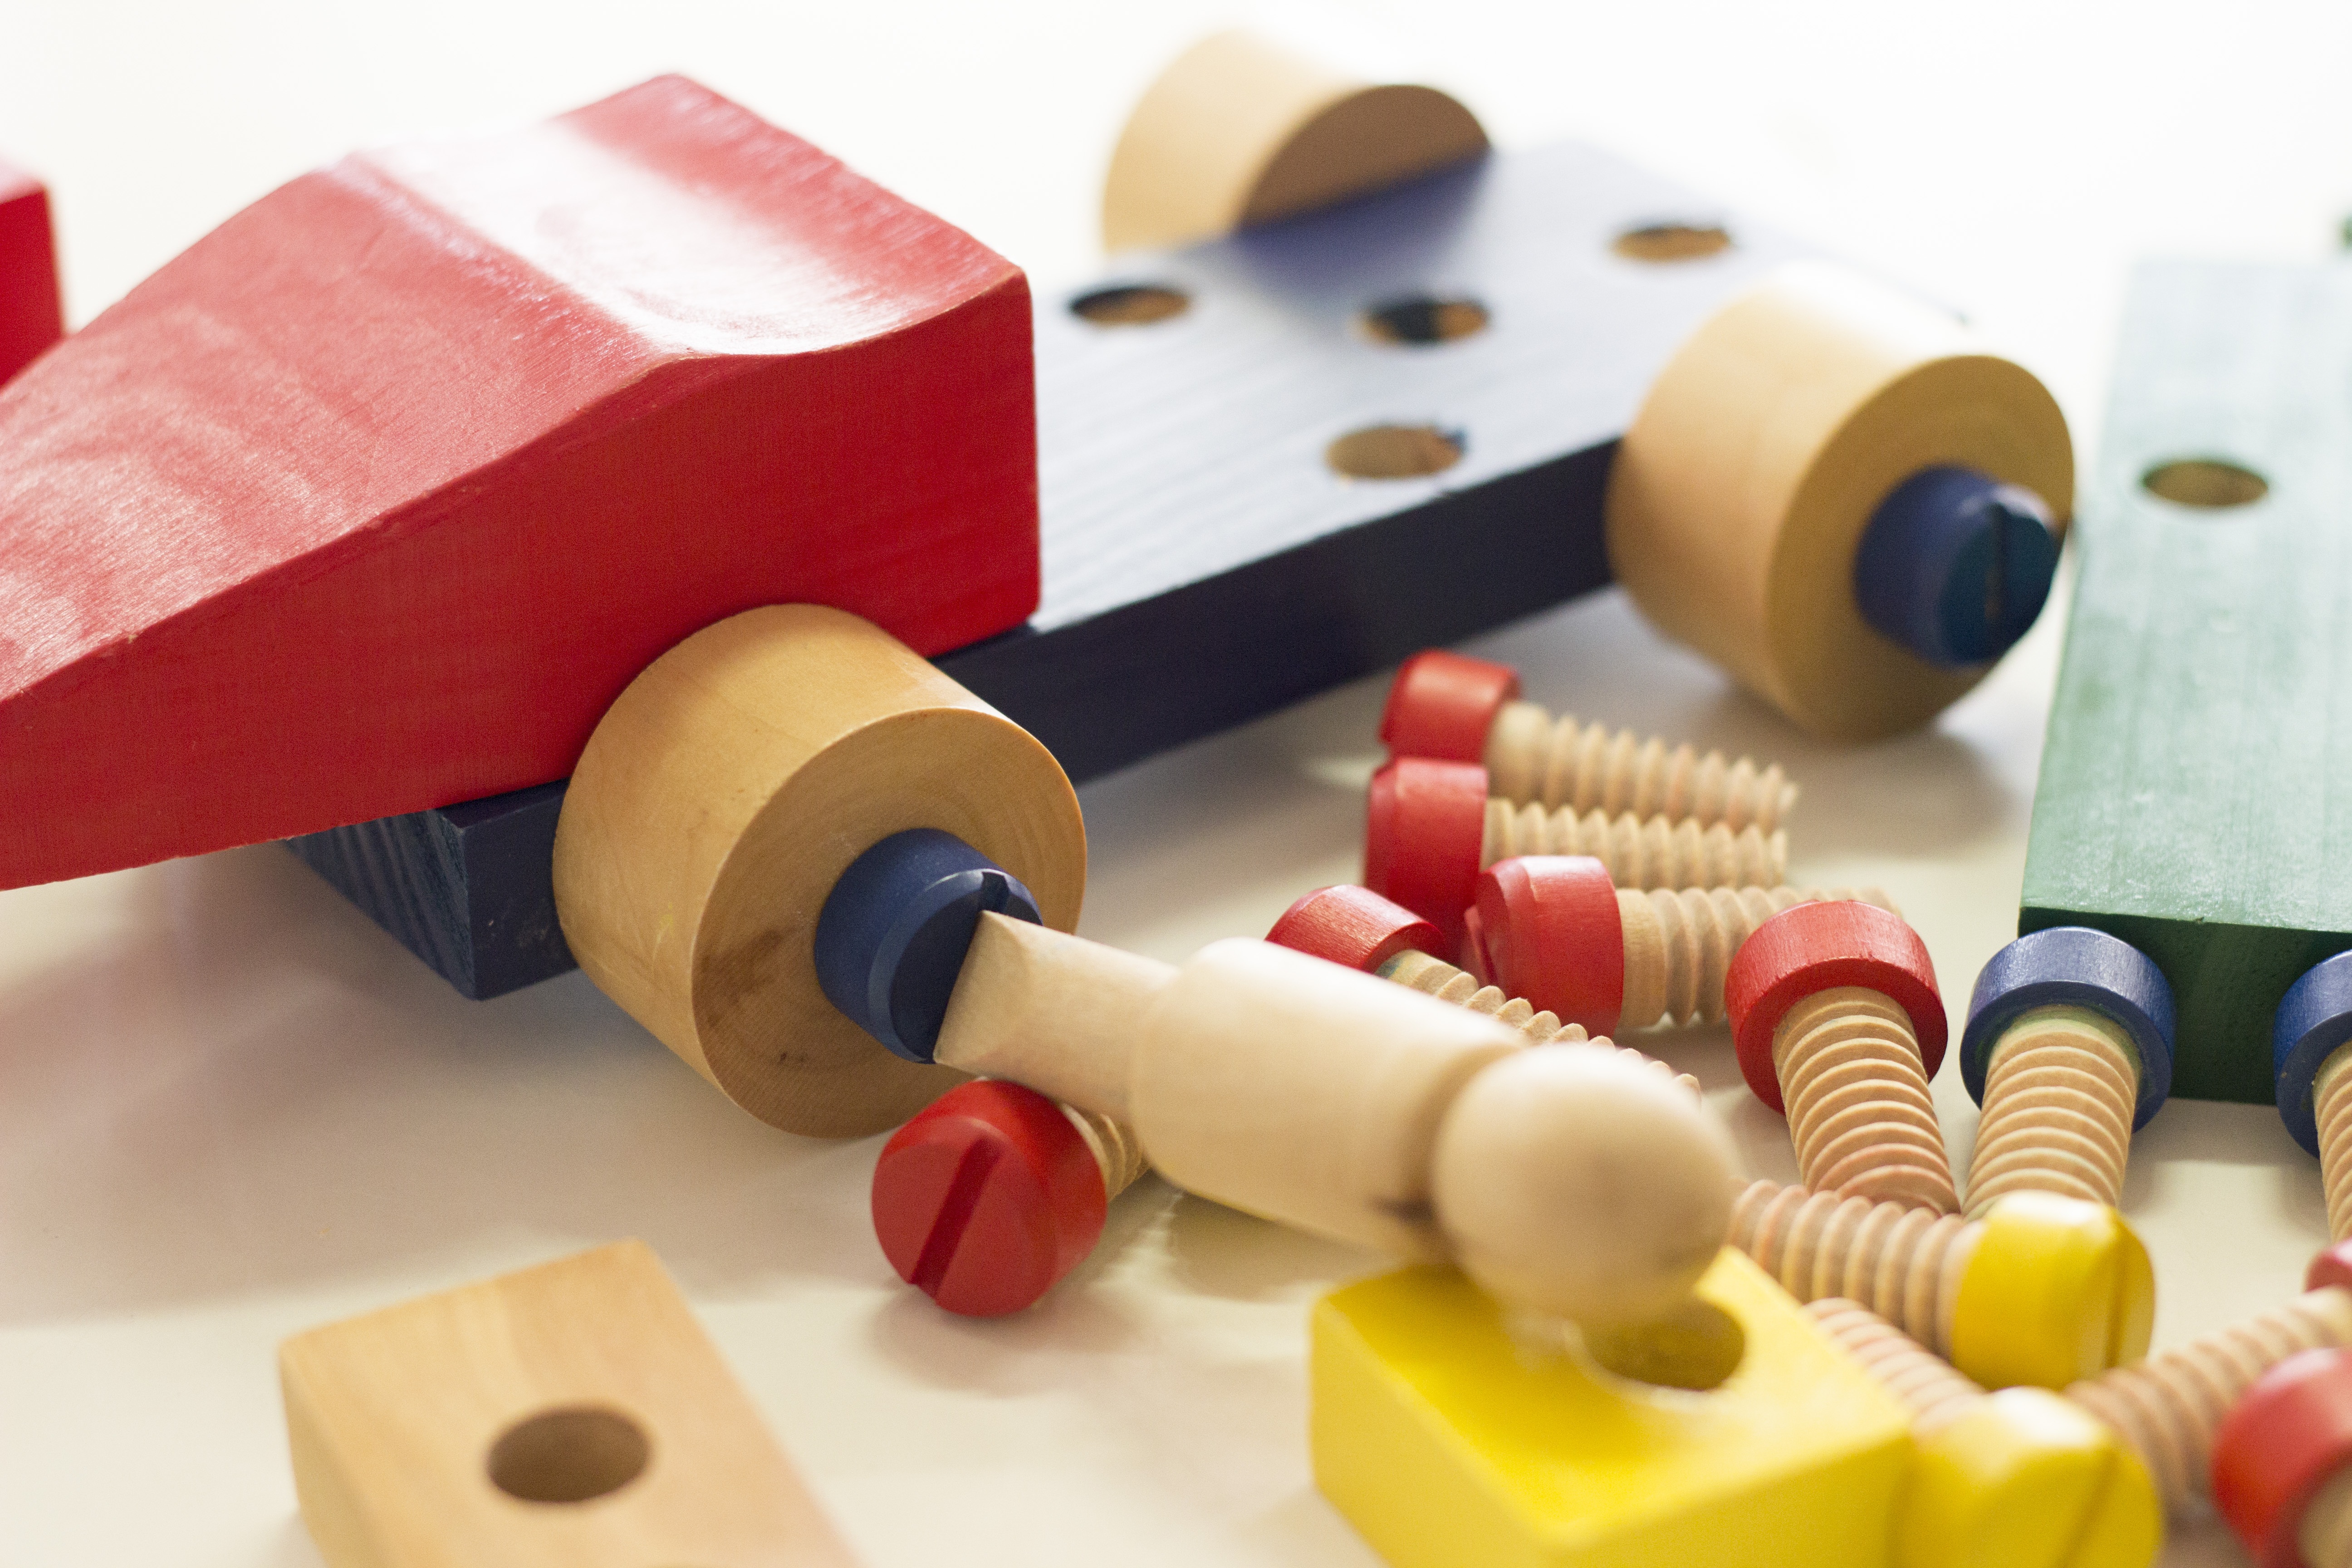
wood, play, toy, baby, toys